China

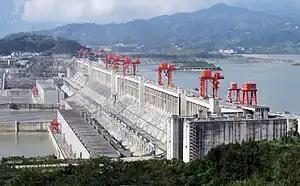
The Three Gorges Dam is the largest hydroelectric dam in the world.

China's landscape is vast and diverse, ranging from the Gobi and Taklamakan Deserts in the arid north to the subtropical forests in the wetter south. The Himalaya, Karakoram, Pamir and Tian Shan mountain ranges separate China from much of South and Central Asia. The Yangtze and Yellow Rivers, the third- and sixth-longest in the world, respectively, run from the Tibetan Plateau to the densely populated eastern seaboard. China's coastline along the Pacific Ocean is long and is bounded by the Bohai, Yellow, East China and South China seas. China connects through the Kazakh border to the Eurasian Steppe.